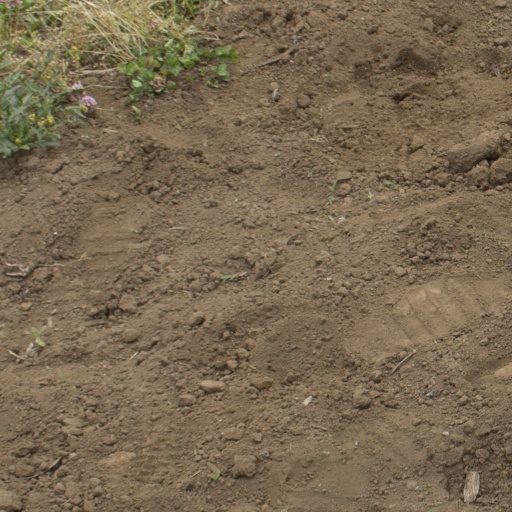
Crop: Jerusalem artichoke